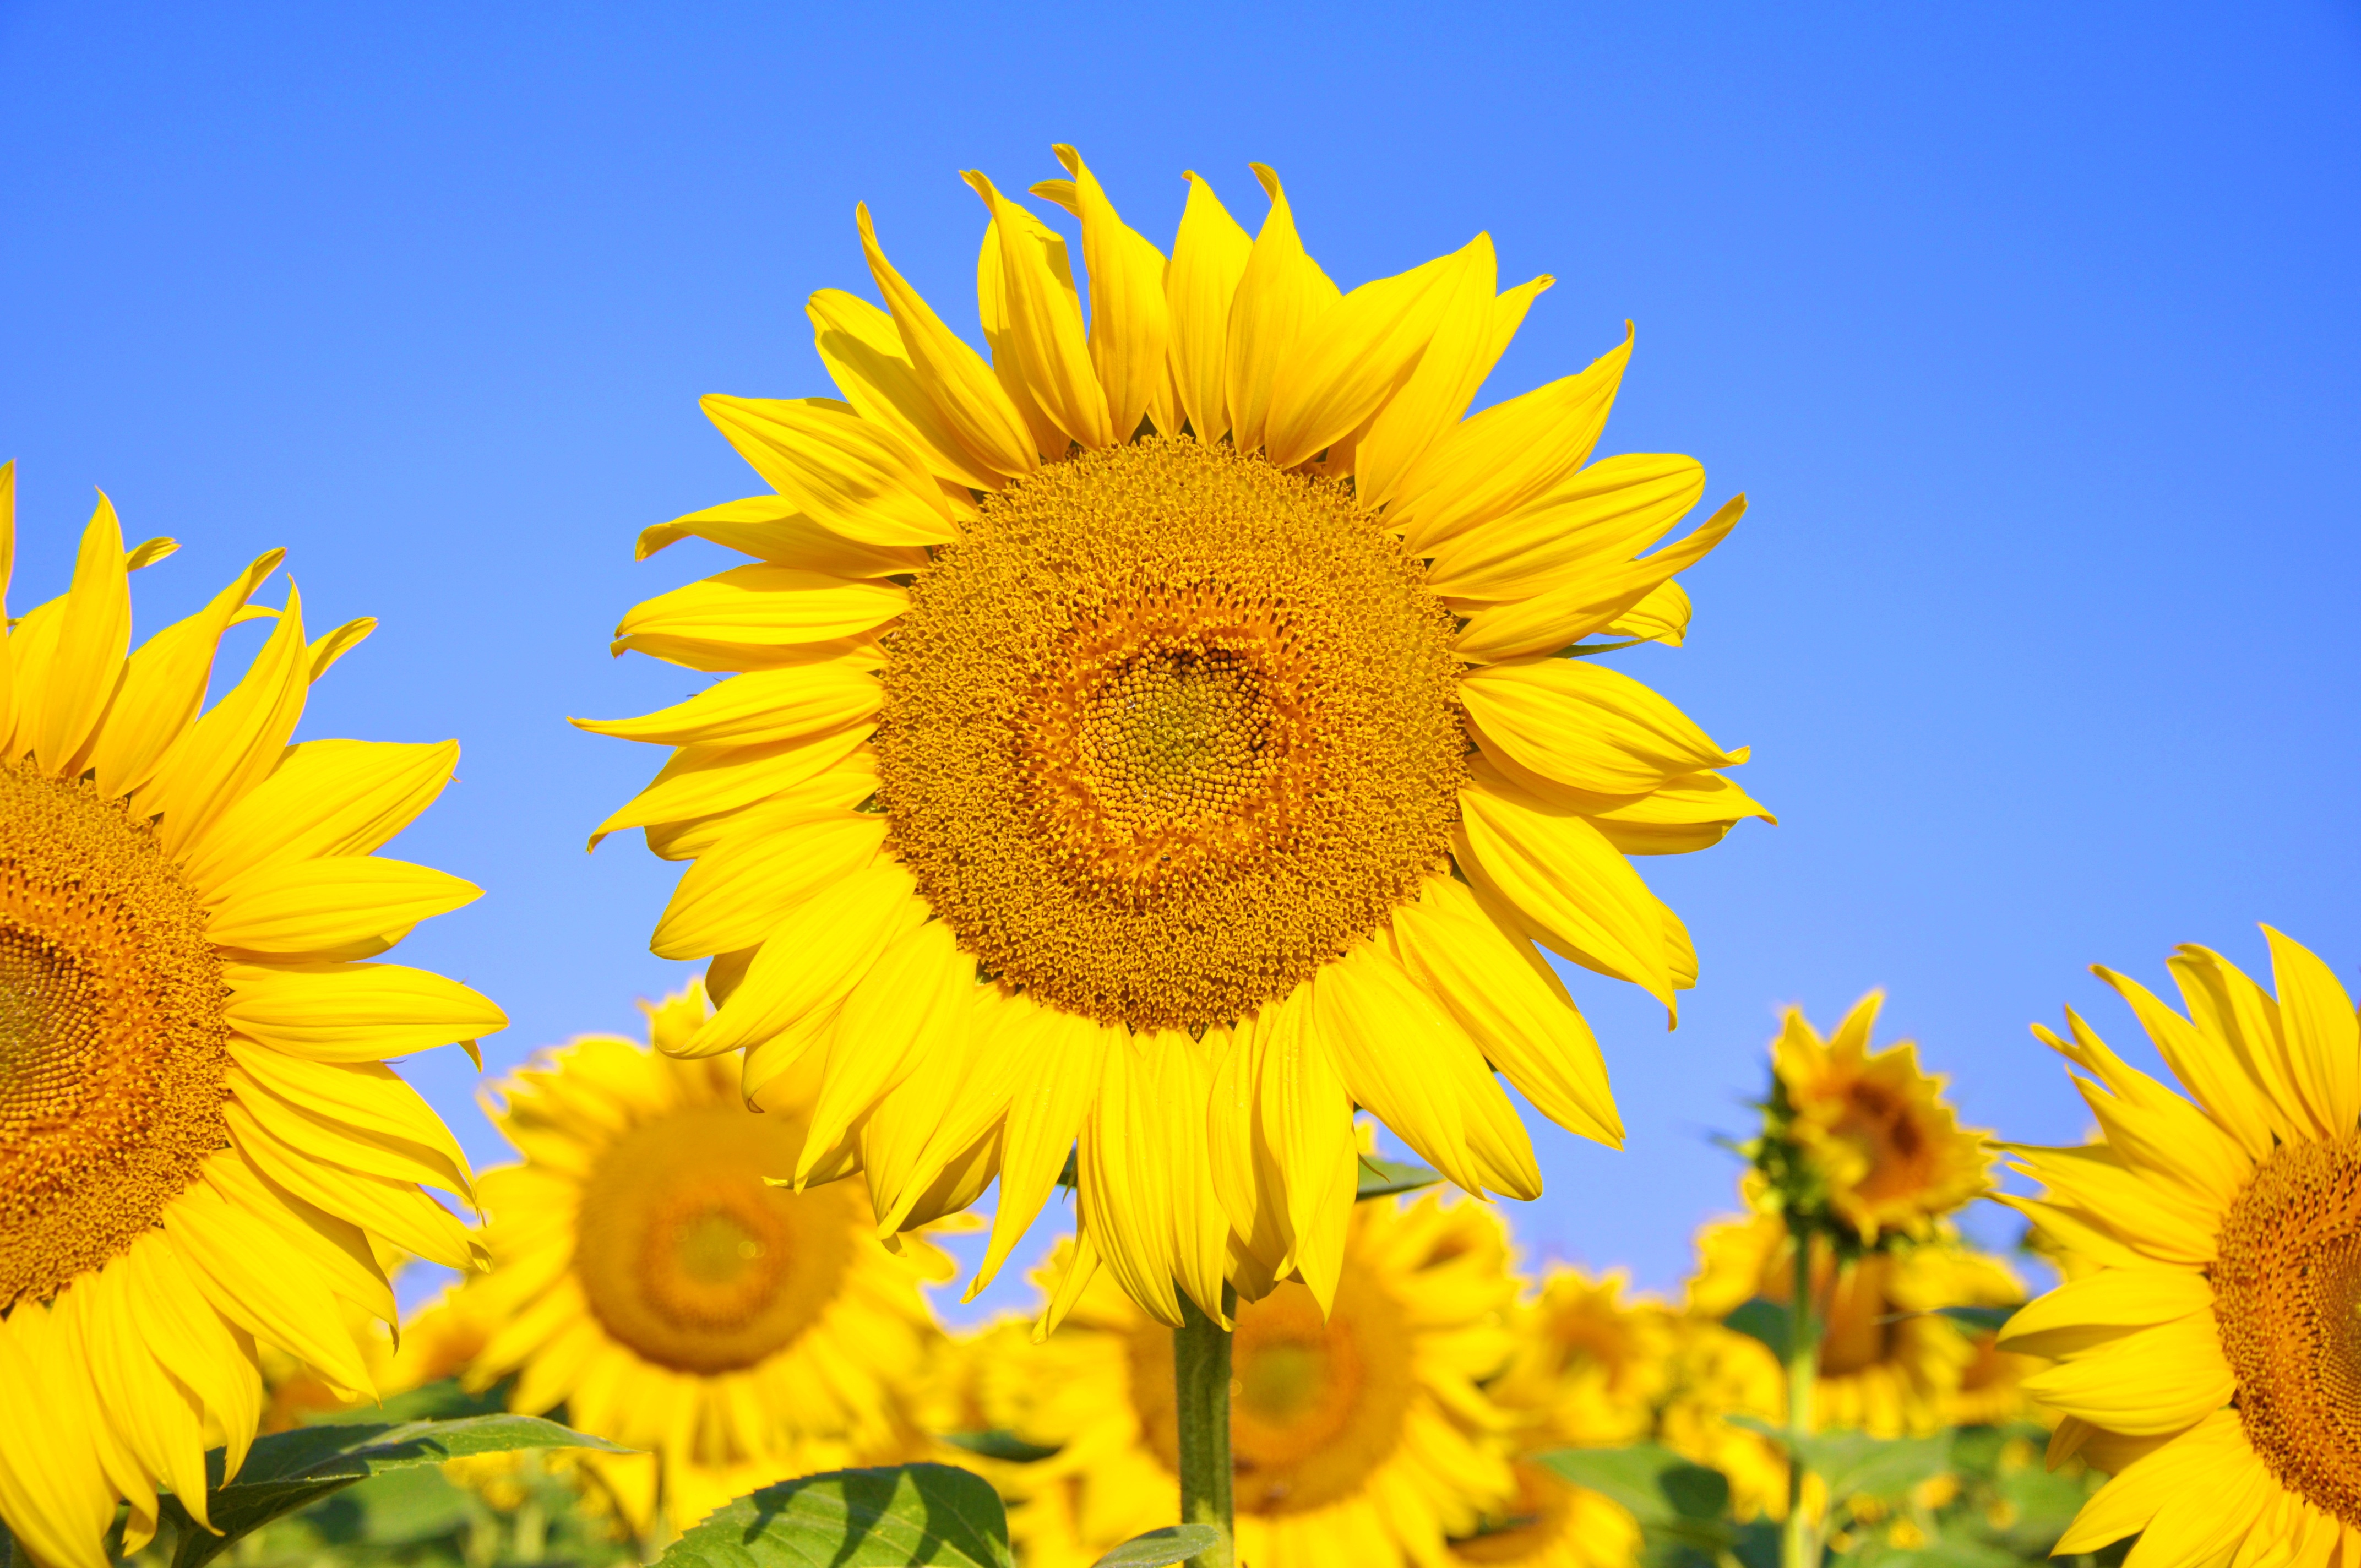
plant, field, flower, petal, summer, yellow, flora, sunflower, plants, yellow flower, vegetarian food, macro photography, flowering plant, daisy family, sunflower seed, annual plant, plant stem, land plant